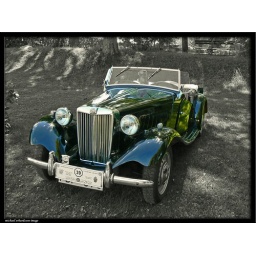
classic car in black color